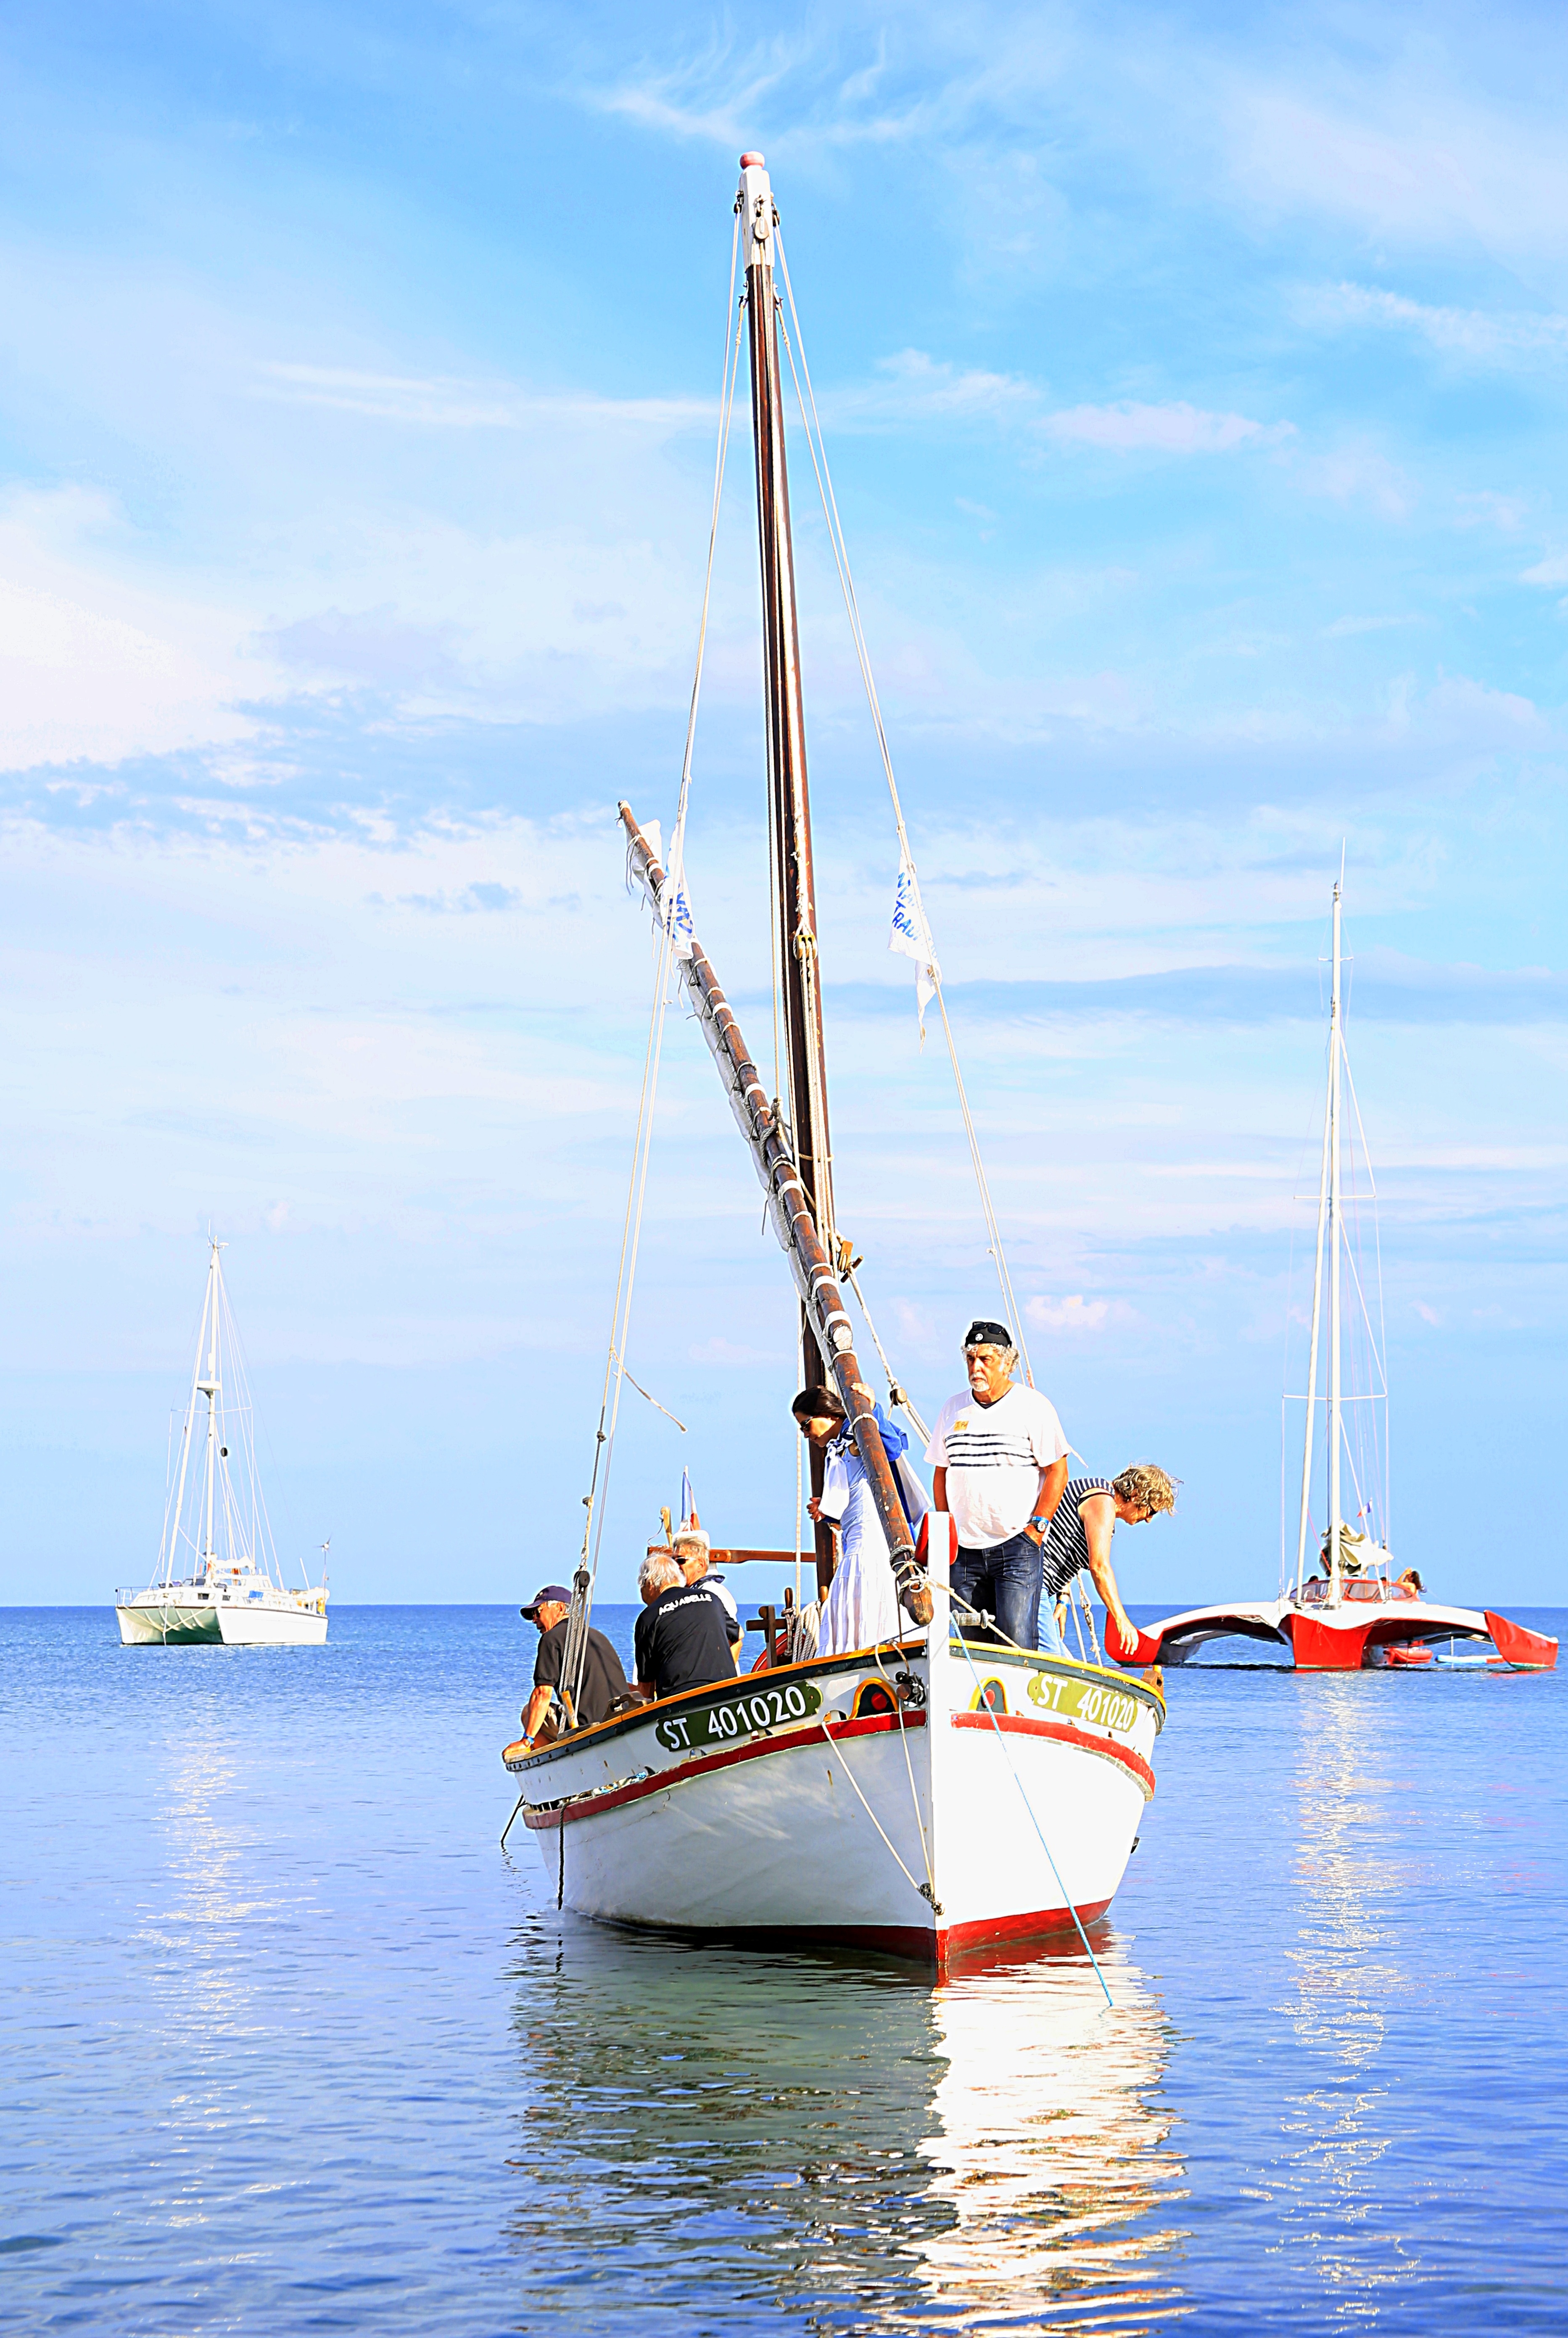
sea, boat, vehicle, mast, sailing, holiday, bay, harbor, blue, sailboat, boating, sail, watercraft, schooner, sailing ship, browse, fishing vessel